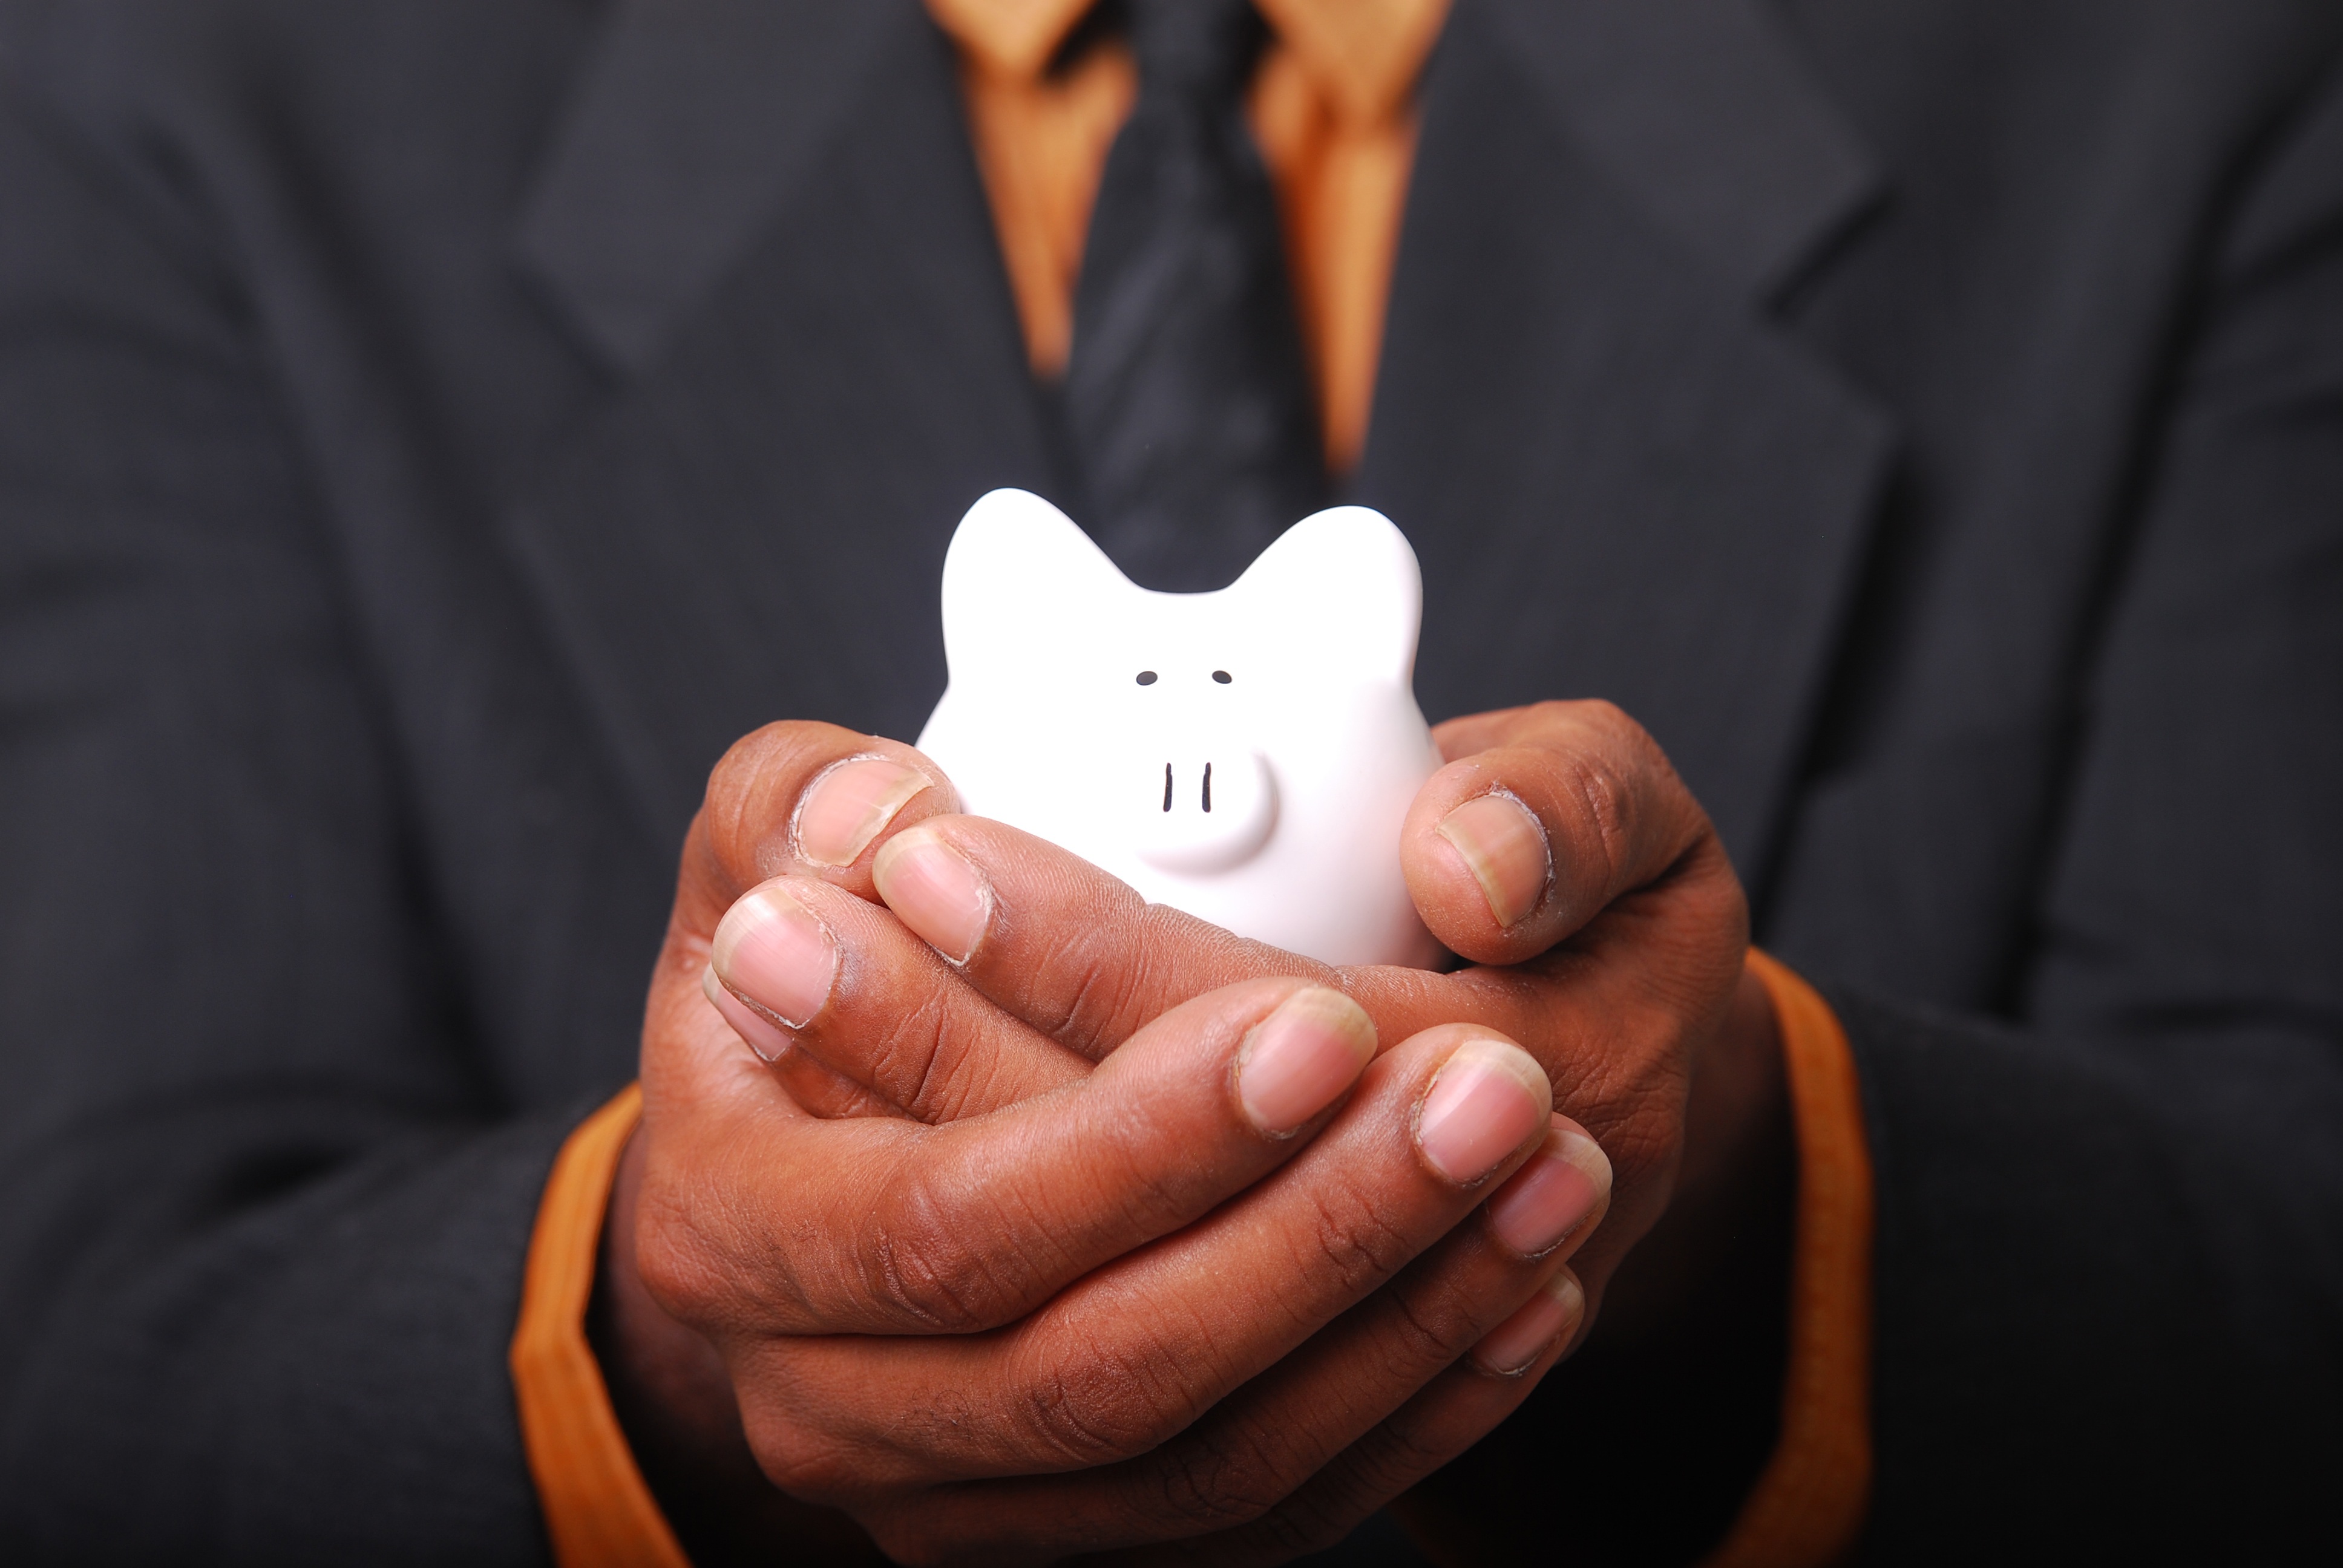
hand, white, finger, money, close up, bank, pig, organ, piggy, emotion, save, savings, deposit, finance, save money, sense, save money concept, saving money